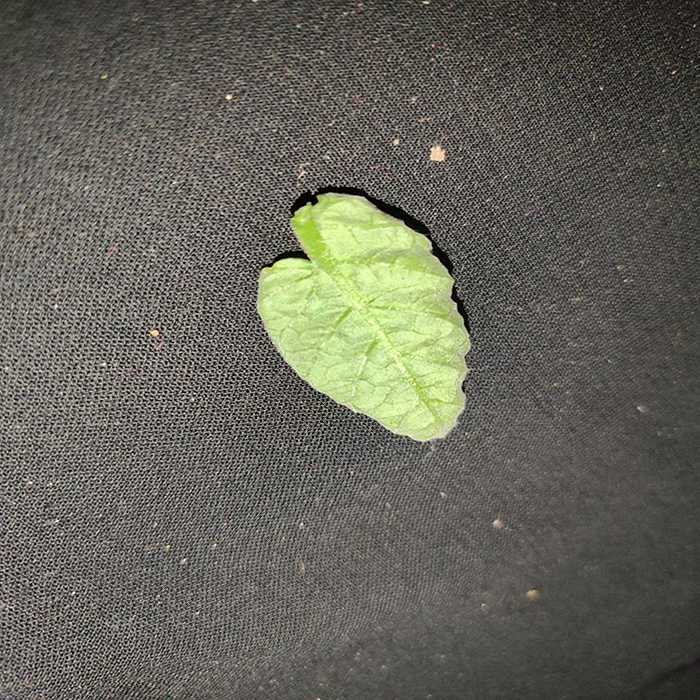
Plant: Tomato
Label: Tomato leaf curl virus